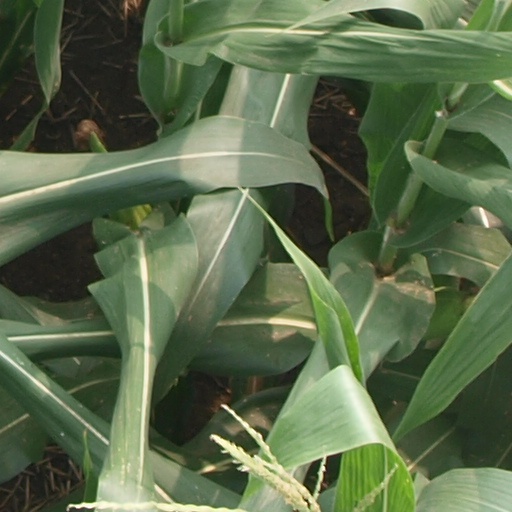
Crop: maize; corn